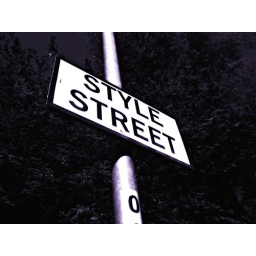
And yes, I know the b&amp;amp;w street sign thing has been done to death (not by me though).